Foster Air Force Base

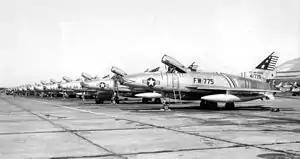
North American F-100s of the 450th Fighter-Day Group, about 1956. North American F-100C-5-NA Super Sabre, AF Ser. No. 54-1775 identifiable. This aircraft was lost in combat during the Vietnam War when assigned to the 37th Tactical Fighter Wing at Phu Cat Air Base on 2 August 1968, its pilot was recovered

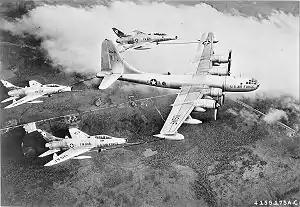
KB-50D Superfortress, AF Ser. No. 48-0123, of the 622d Air Refueling Squadron (4505th ARW) carrying out first triple-point refueling operation with three North American F-100C Super Sabres (AF Ser. No. 54-1825, 53-1774, and 54-1848) of the 451st Fighter-Day Squadron (322d FDG), 1956

In early 1955, the 450th FBW began receiving new North American F-100C/D Super Sabre aircraft, replacing the obsolescent F-86s. The 450th FBW was the first operational Tactical Air Command wing to be equipped with the F-100. With the change of equipment, the wing was redesignated as the 450th Fighter-Day Wing on 8 March 1955, with all its subordinate groups and squadrons also being redesignated.